Willem Frans Van Kerckhoven

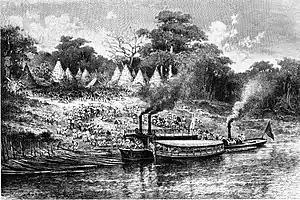

Van Kerckhoven came to the aid of the rearguard of the Emin Pasha Relief Expedition under Major Edmund Musgrave Barttelot, in Yambuya on the Aruwimi, and gave it supplies so it could continue its journey.